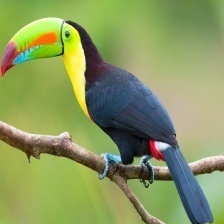
Species: TOUCHAN
Scientific name: RAMPHASTIDAE
ImageNet parent category: toucan